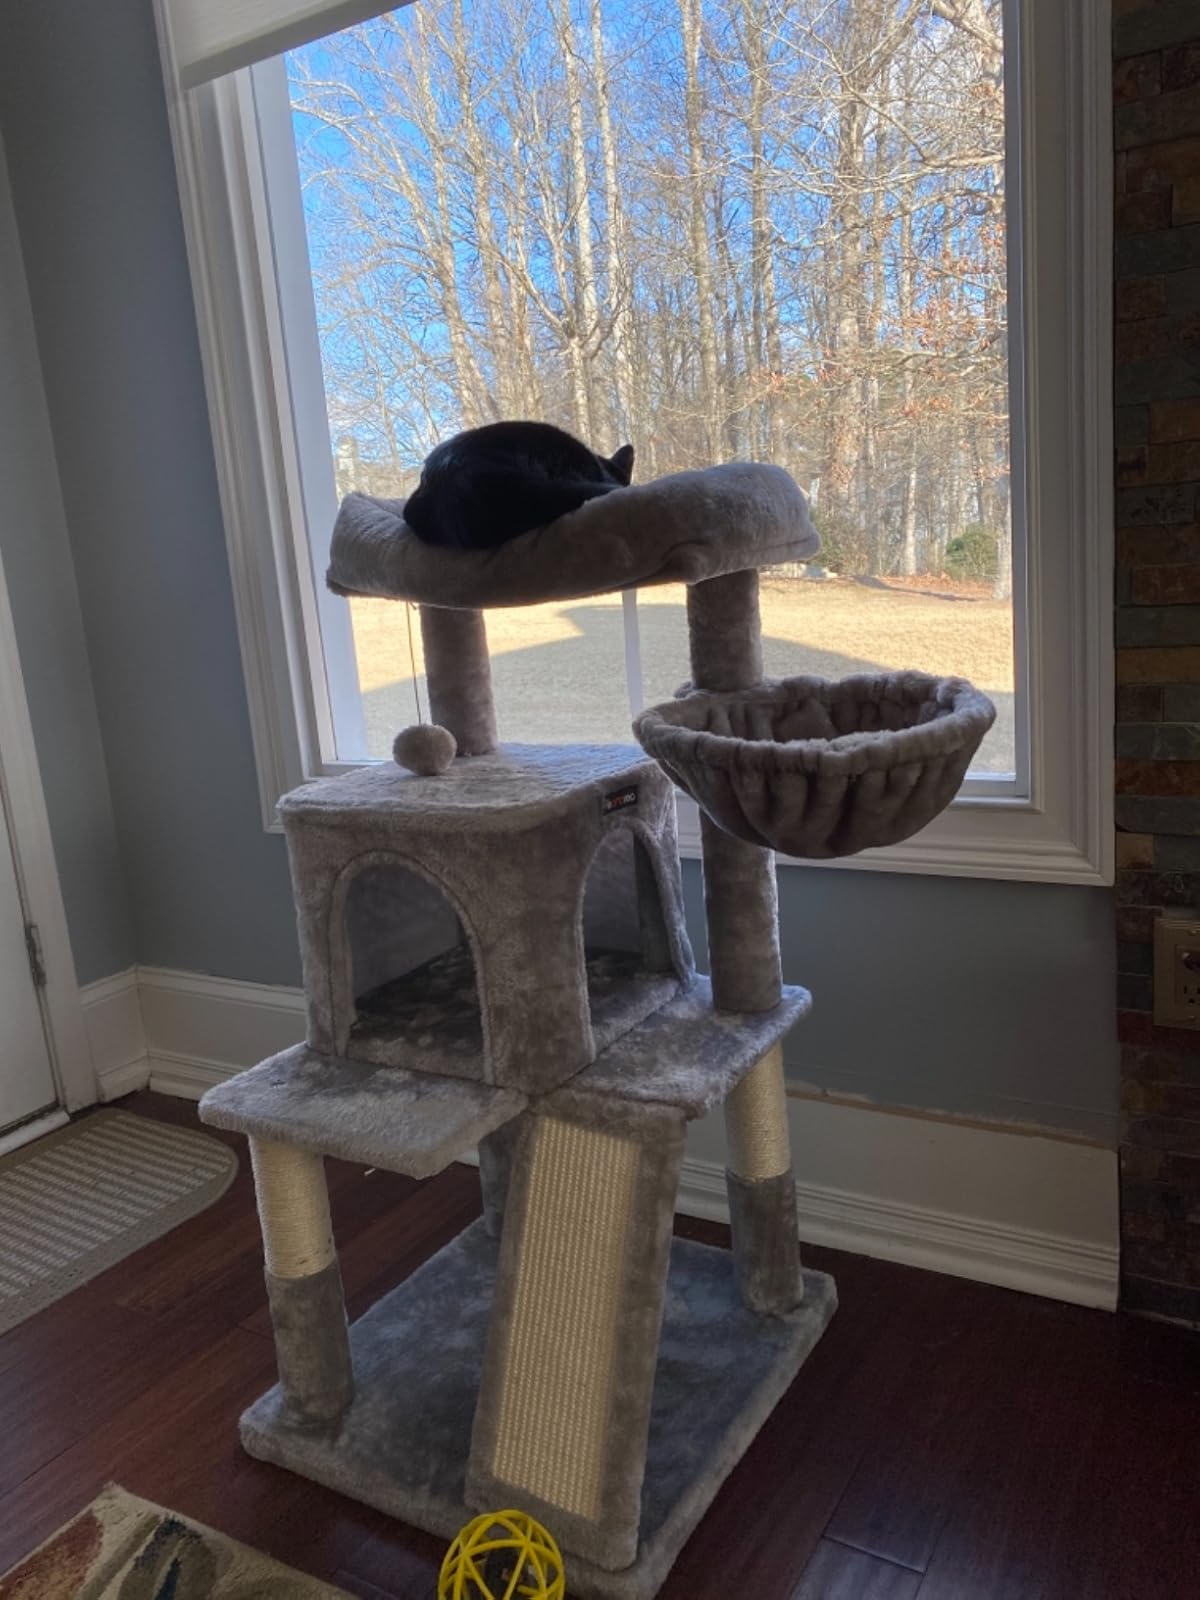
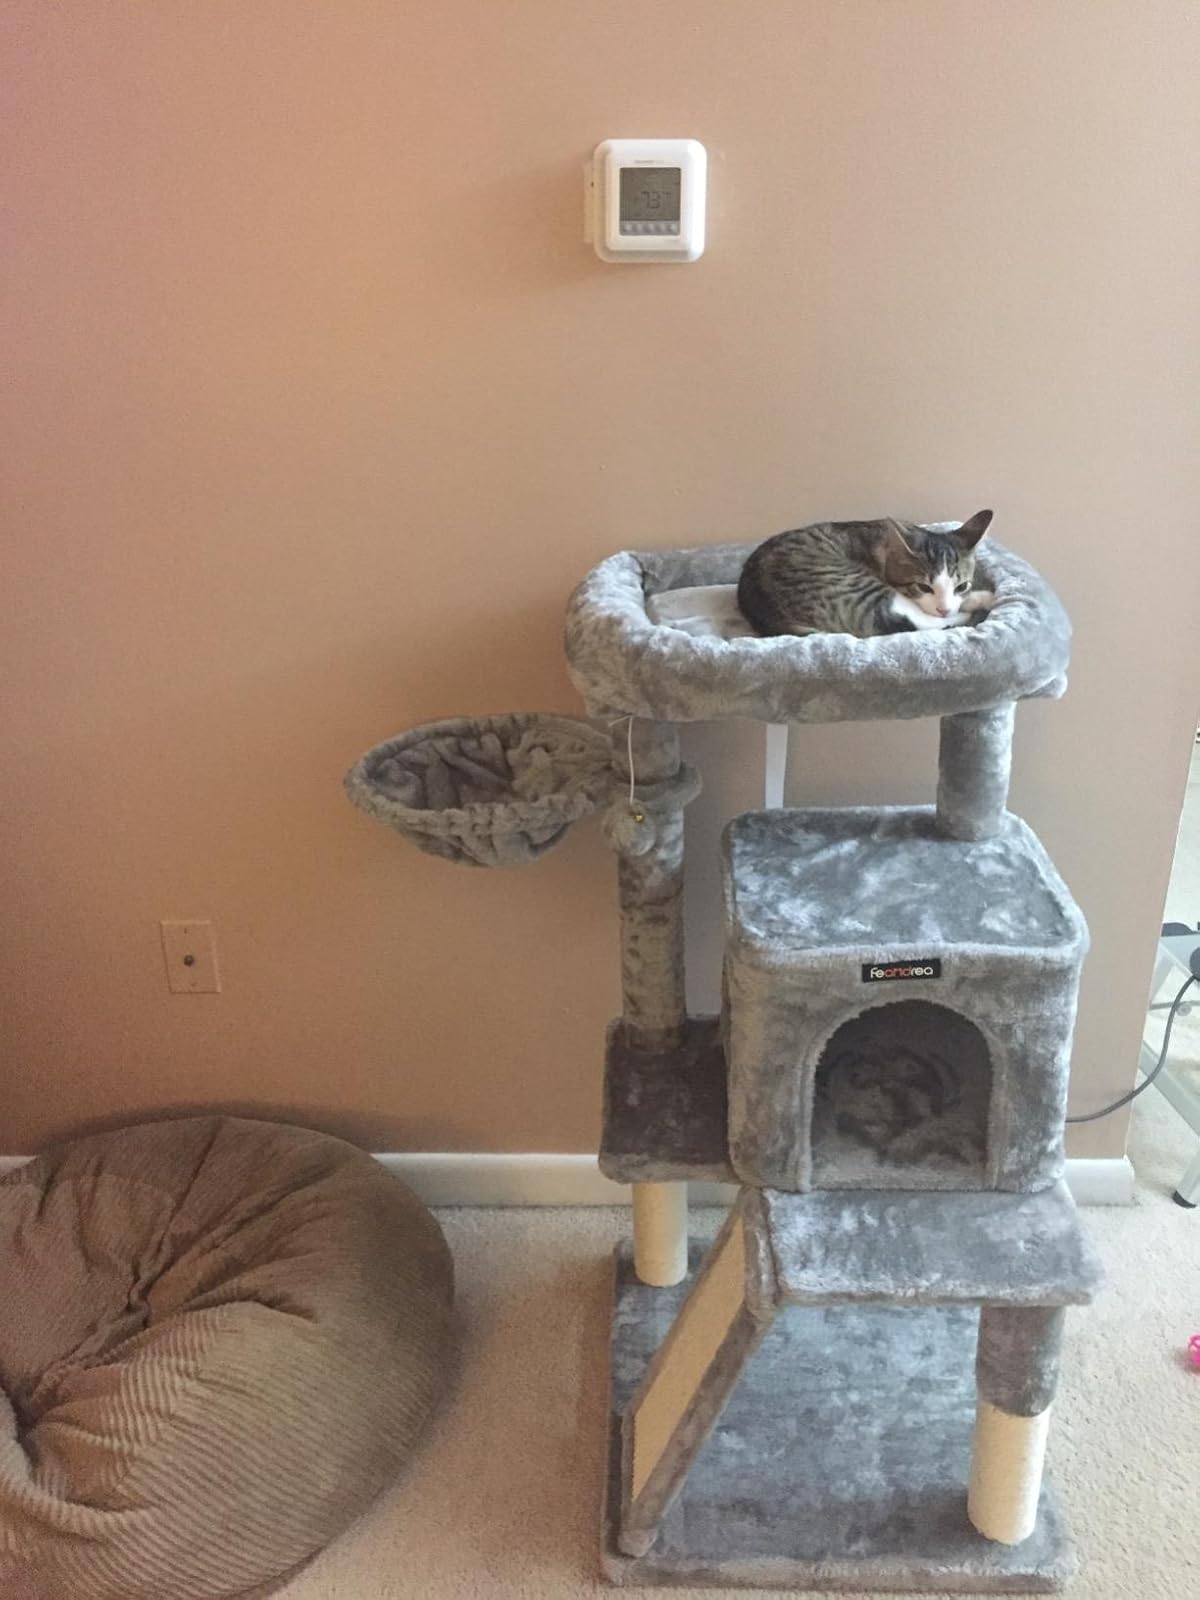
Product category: items_cat tree
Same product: yes